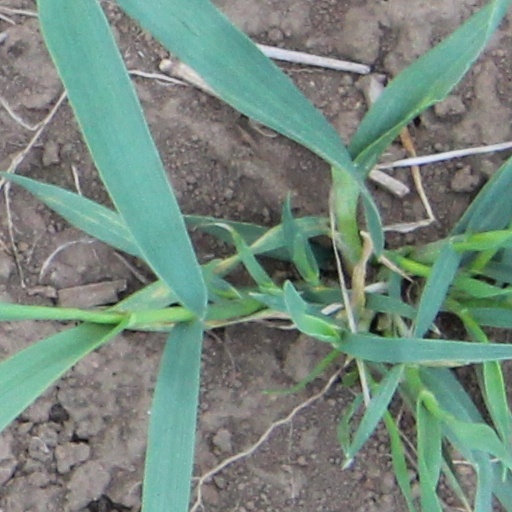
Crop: wheat